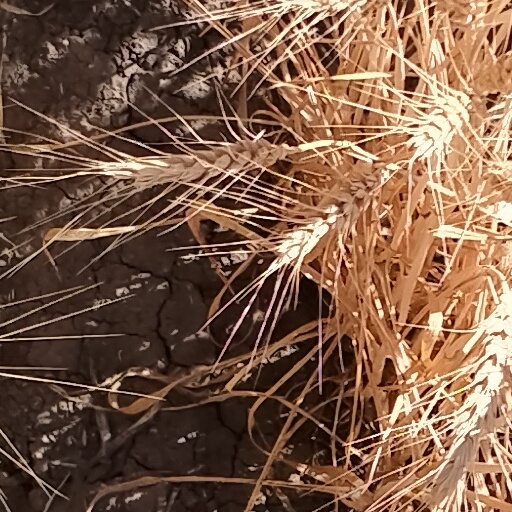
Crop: wheat